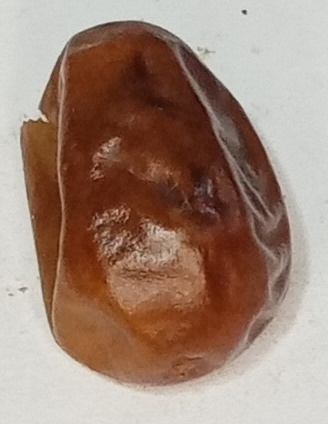
Variety: fasli-toto
Size: small
Grade: grade-1